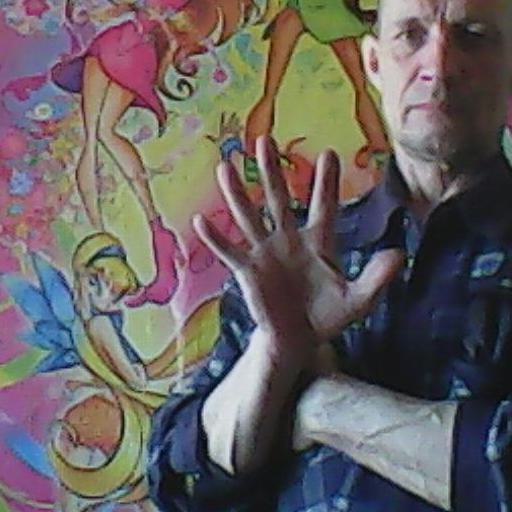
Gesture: palm